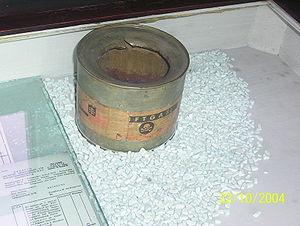
Le Zyklon B est un pesticide à base d'acide cyanhydrique breveté par le chimiste Walter Heerdt et produit par la firme allemande Degesch.
Johann Paul Kremer, né le 26 décembre 1883 à Stelberg et mort le 8 janvier 1965 à Münster, est un médecin allemand, professeur d'anatomie à l'université de Münster. Sous-officier de réserve de la Waffen-SS, il est affecté en tant que médecin remplaçant à Auschwitz-Birkenau à l'automne 1942, pour quelques semaines. Il y est impliqué dans les meurtres de masse dans les chambres à gaz ainsi que dans des exécutions médicales et punitives et y pratique des observations et des prélèvements sur des cobayes humains.
Zyklon peut faire référence à: